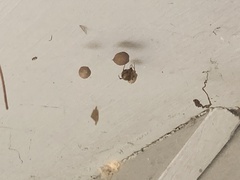
Species: Parasteatoda_tepidariorum